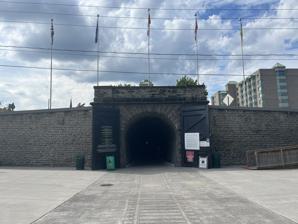
Building: Brockville Tunnel
Country: Canada
Year built: 1860
Railway tunnel in Brockville, Ontario Brockville Tunnel The southern entrance of the Brockville Railway Tunnel, located south of Water St. within sight of the St. Lawrence River . Overview Official name Brockville Railway Tunnel Coordinates 44°35′23″N 75°40′55″W / 44.58972°N 75.68194°W / 44.58972; -75.68194 Status Heritage System Canadian Pacific Railway (former) Operation Work begun 1854 Opened December 31, 1860 ( 1860-12-31 ) Closed 1970 ( 1970 ) Owner City of Brockville Technical Length 530 metres (1,740 ft) No. of tracks Single (former) Width 4.3 metres (14 ft) The Brockville Railway Tunnel , also called the Brockville Tunnel , is a former railway tunnel located beneath the downtown of Brockville , Ontario , Canada. It is the first railway tunnel built in Canada; construction began in September 1854 and the first train passed through the tunnel on December 31, 1860. Since 2017 it has been opened to the public as a free seasonal tourist attraction. The tunnel runs in a north/south direction from Water Street, for a distance of 527 m (1,730 ft). It passes underneath what is now Brockville City Hall, built in 1863–64 as the Victoria Hall. It was built by the Brockville and Ottawa Railway .  The tunnel was designed to provide a rail link from the timber trade of the Ottawa Valley to the Brockville port facilities on the St. Lawrence River ship route. The Brockville and Ottawa Railway , incorporated in 1853, ran from Brockville, through Smiths Falls, to Sand Point , near Arnprior , with a branch line from Smiths Falls to Perth . Its first B&OR train left Brockville on January 25, 1859, almost two years before finances permitted completion of the tunnel. The Brockville and Ottawa Railway amalgamated in 1878 with the Canada Central Railway , which was absorbed in 1881 by the Canadian Pacific Railway (CPR). The rail line through the tunnel was later used by special height-shortened steam engines, and then diesel trains into the mid-1970s. The rails and ties were then sold and removed in the 1980s, and the railway tunnel was no longer used as it was built. In 1982, the tunnel was turned over to the City of Brockville by Marathon Realty, the real-estate wing of the Canadian Pacific Railway. In 2016–17, the railway tunnel underwent a major interior rehabilitation to make it possible to travel safely through it on foot. Visitors can now walk from the south portal to the north portal, exiting at the north-end gorge and up a ramp to street level. Prior to the rehabilitation visitors were only able to enter at the south portal and walk a short distance underground. The railway tunnel has received thousands of visitors since it opened completely on August 12, 2017. It now features a modern LED coloured light system, which is programmed in various ways, along with a recorded music track playing while one walks through. Adjacent to the tunnel is a refurbished CPR caboose or van, that was donated in 1987 to the city by the Canadian Pacific Railway. A detailed plaque, in both English and French, describes the details and story of how cabooses were formerly part of every train. Today the caboose operates as an escape room experience. References ^ The railway arrives in Smiths Falls Archived May 25, 2014, at the Wayback Machine , Railway Museum of Eastern Ontario ^ Plaque Archived March 4, 2016, at the Wayback Machine External links The Brockville Tunnel Historic Plaque Official website